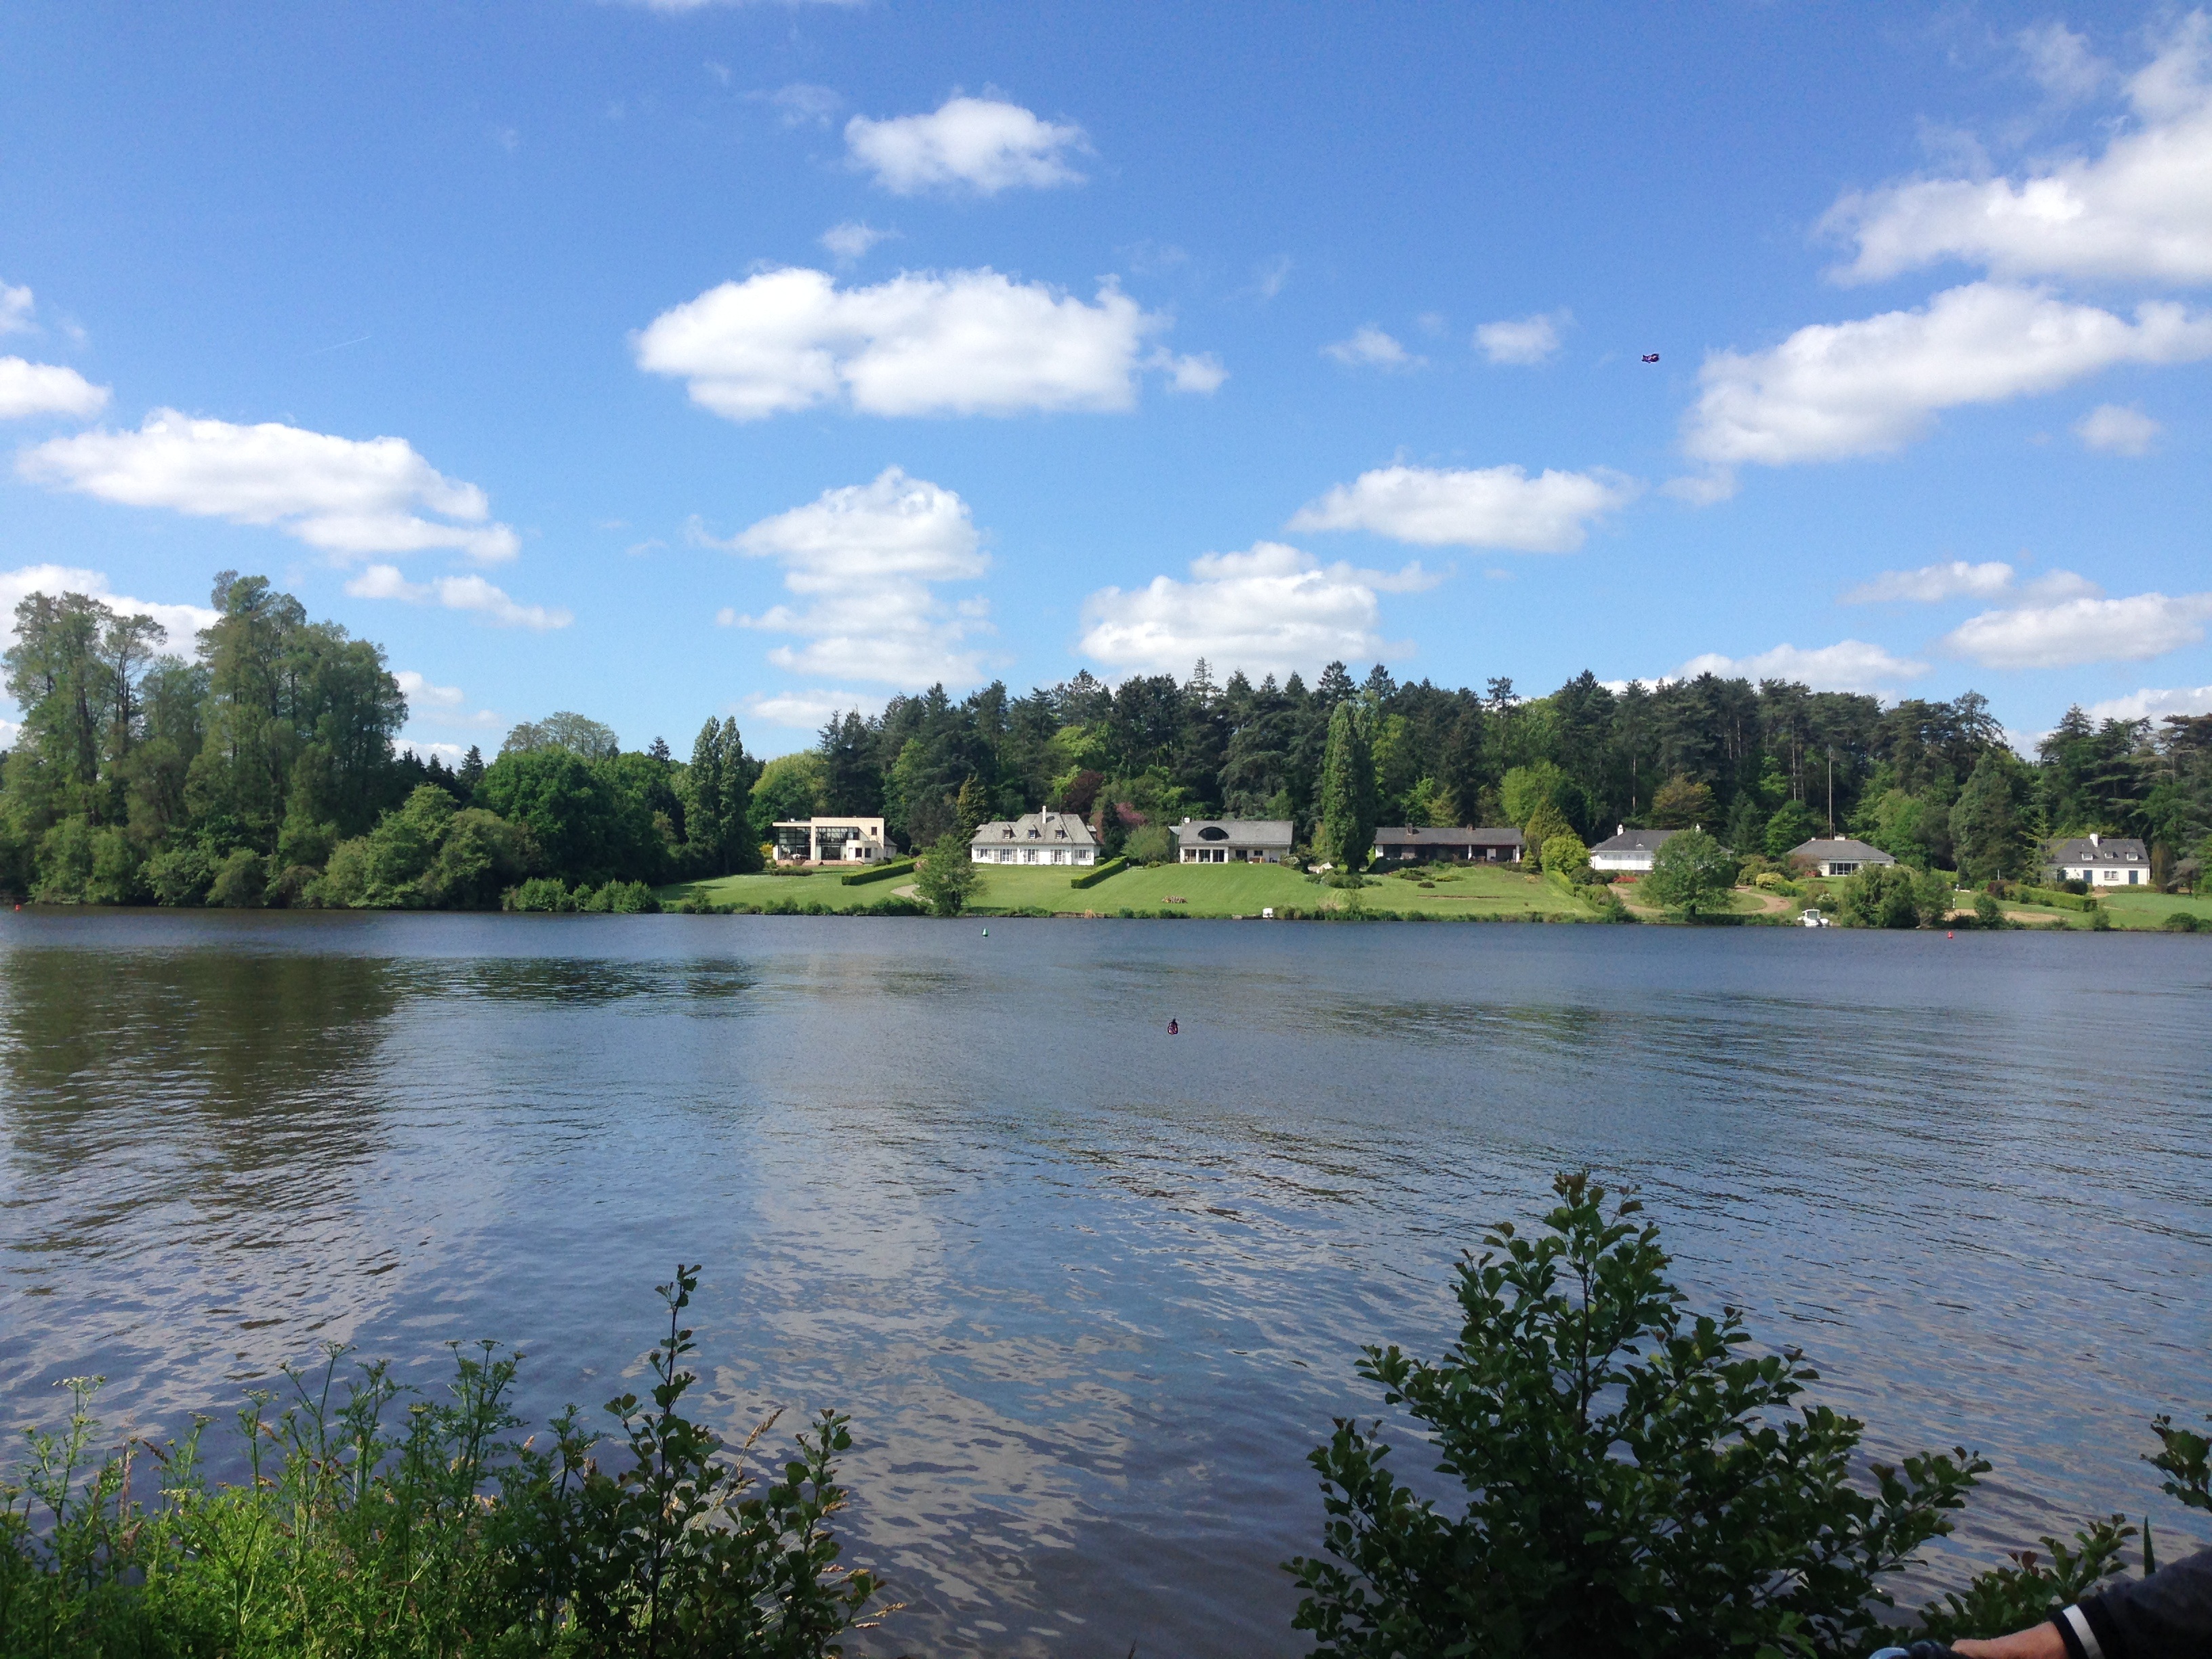
landscape, tree, water, nature, lake, river, pond, france, vehicle, reservoir, waterway, body of water, boating, houses, villas, wetland, beautiful, loch, nantes